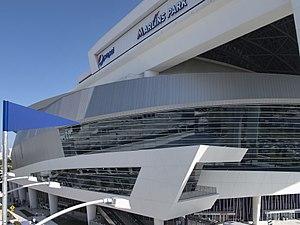
Le Marlins Park est un stade de baseball, domicile des Marlins de Miami de la Ligue majeure de baseball, dans la ville de Miami, en Floride, aux États-Unis.